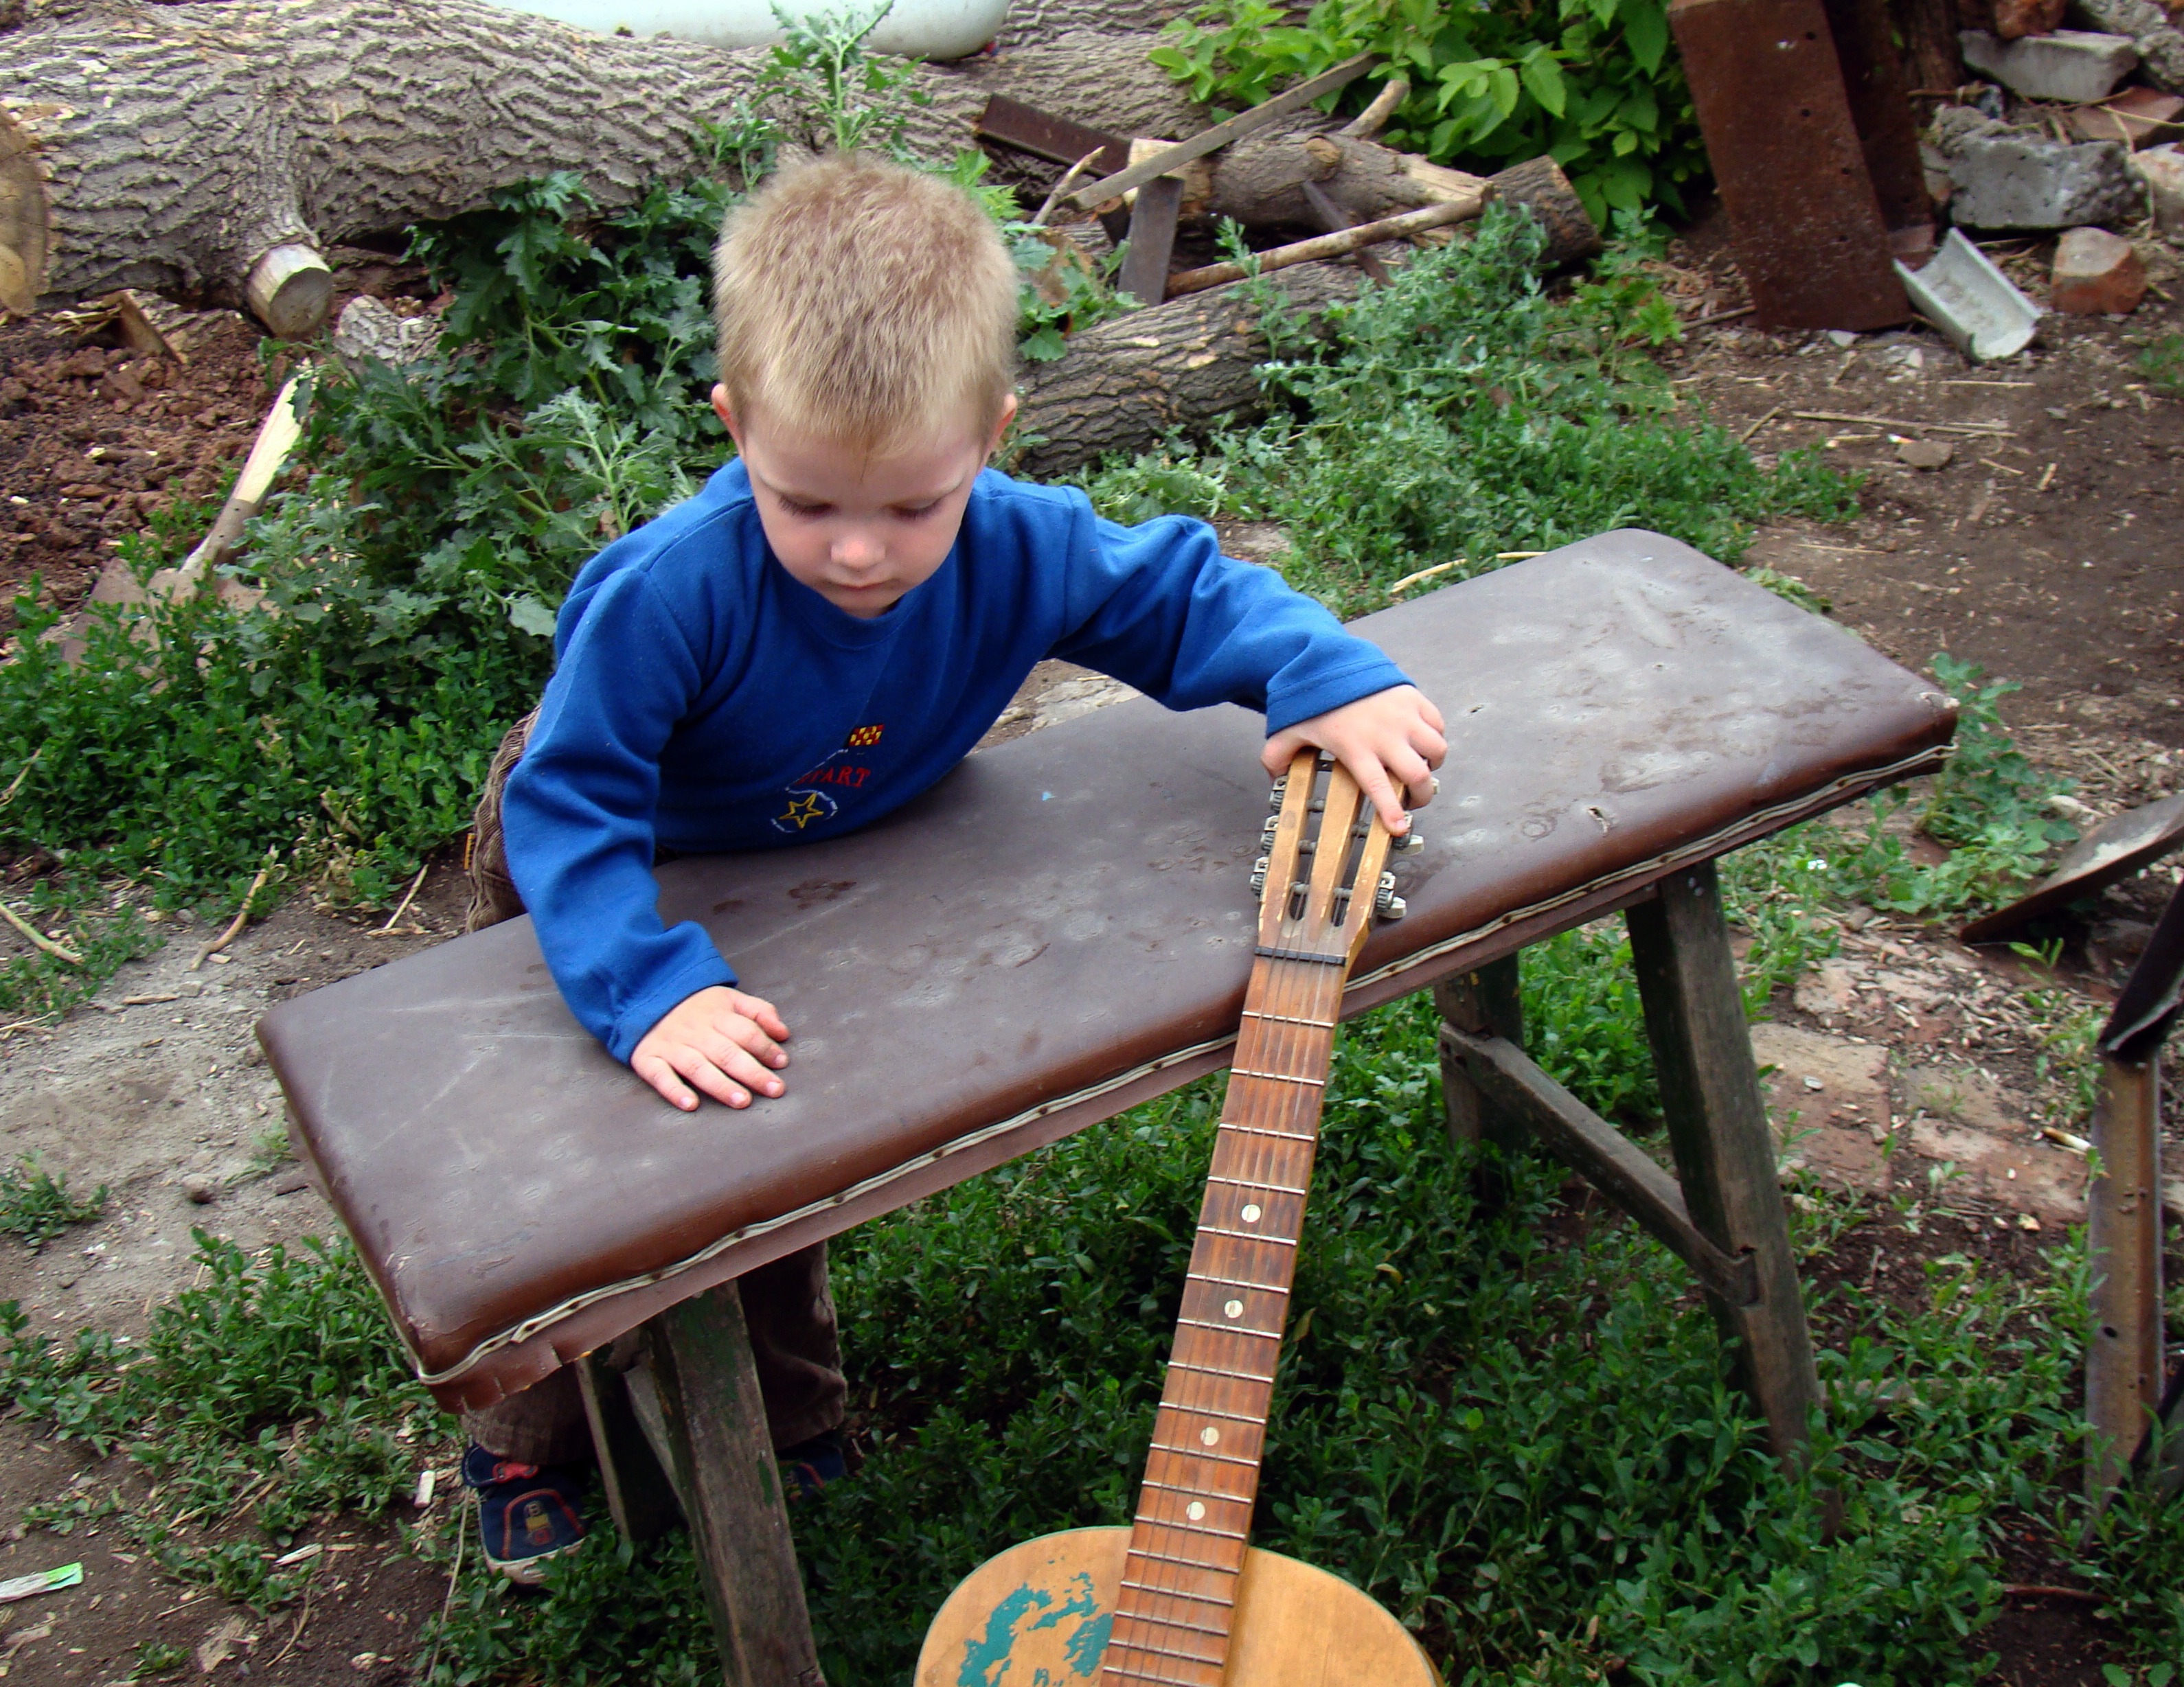
grass, music, people, wood, bench, guitar, boy, kid, summer, green, backyard, furniture, garden, baby, acoustic, musical instrument, yard, small child